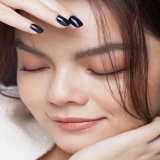
ca sĩ Phạm Quỳnh Anh